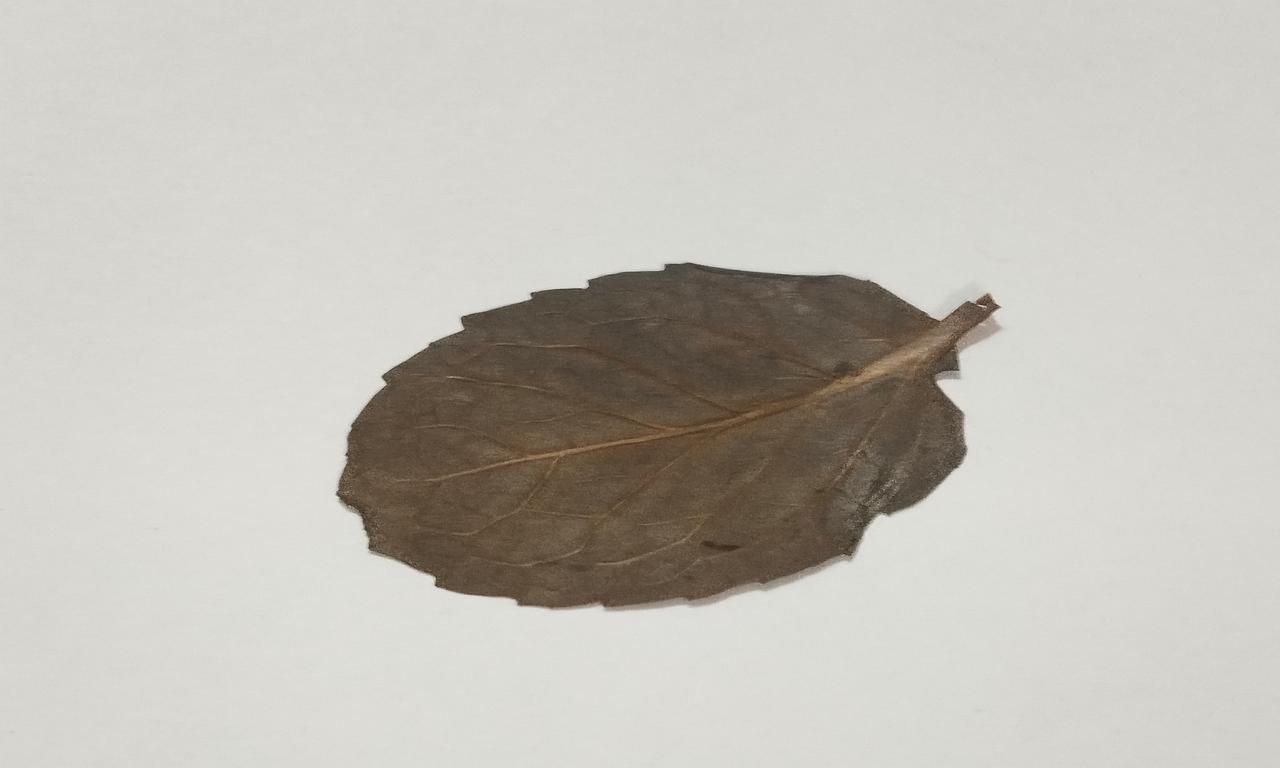
Label: Dried